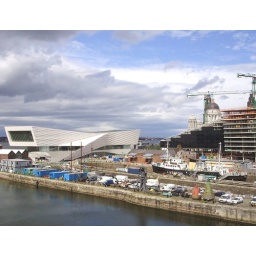
View of the Museum of Liverpool from the roof of the Dock Traffic Office building in the Albert Dock.